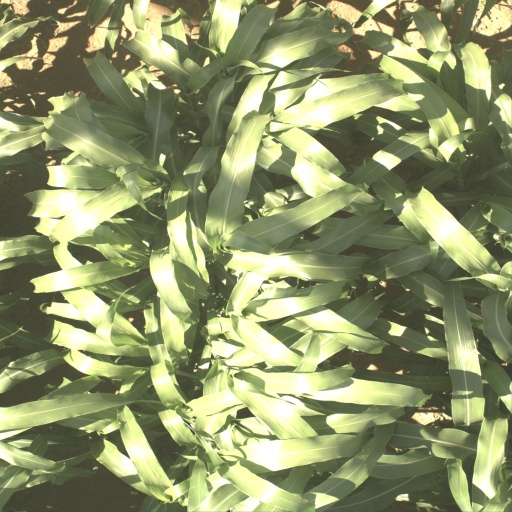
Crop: sorghum